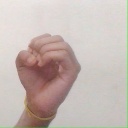
अक्षर: ऊ